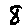
Label: 8